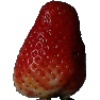
Label: Strawberry 1